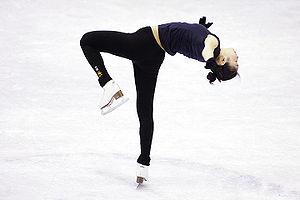
Kim Yun-a est une patineuse artistique sud-coréenne, née le 5 septembre 1990 à Bucheon.